Kiryat Shmuel, Haifa

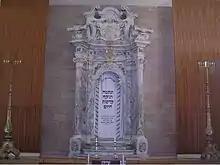
Kiryat Shmuel Central Synagogue, Ark brought from Reggio Emilia, Italy

Kiryat Shmuel is a neighborhood at the perimeter of the city of Haifa in northern Israel. The neighborhood is bounded by Kiryat Haim in the south and in the west, by Kiryat Yam in the west, and by Kiryat Motzkin in the east. It is located about one kilometer from the coast, with a train station on its border with Kiryat Motzkin. Kiryat Shmuel has a population of 5,500 (2007) consisting mostly of Orthodox Jews. The streets of the neighbourhood are closed to motor traffic on Shabbat. The neighbourhood is named after Shmuel Hayim Landau, a leader of the Hapoel HaMizrachi movement.